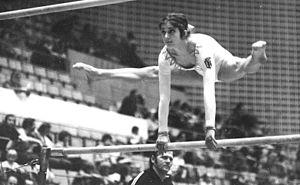
Kerstin Gerschau, née le 26 janvier 1958 à Leipzig, est une gymnaste artistique est-allemande.